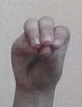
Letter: ha